Doping in tennis

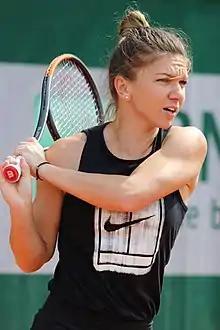
Simona Halep (2018)

In 2016, Maria Sharapova confessed to failing a WADA drug test while playing at the Australian Open in 2016. The substance used was a drug named meldonium that is used to treat heart disease with its effects on blood circulation through the transfer of fatty acids into the human body. Sharapova maintained there was no wrongdoing on her behalf, having admitted to using the prescription based drug for over ten years due to her susceptibility to influenza, treatment for symptoms of diabetes and magnesium deficiency.